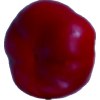
Label: red_pepper